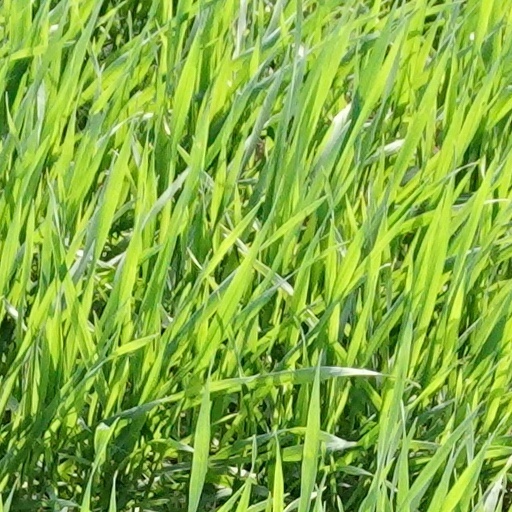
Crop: wheat